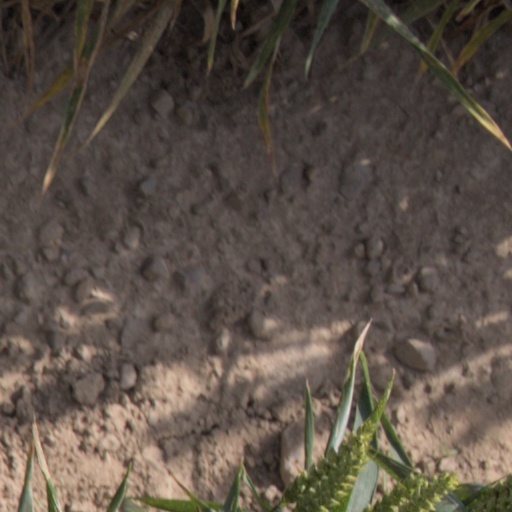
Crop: wheat